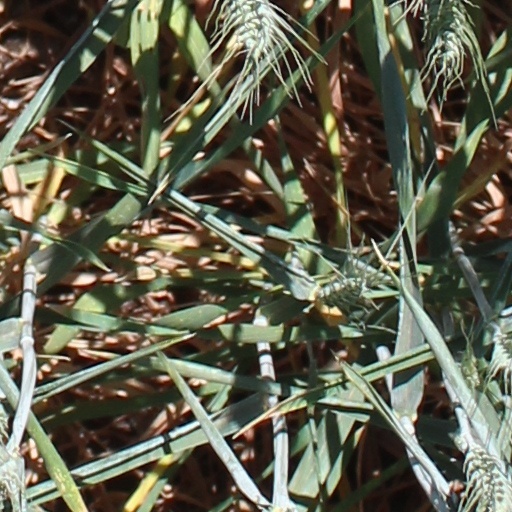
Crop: wheat